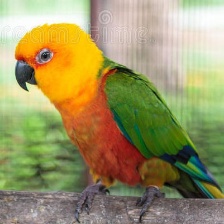
Species: JANDAYA PARAKEET
Scientific name: ARATINGA JANDAYA